M62 Movement

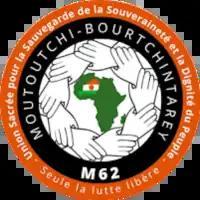

The M62 Movement, officially known as "M62: Sacred Union for the Safeguard of the Sovereignty and Dignity of the People", is a political movement in Niger. It was established in 2022 by a coalition of civil society organizations, as a reaction against the French military's presence during the ongoing Operation Barkhane.